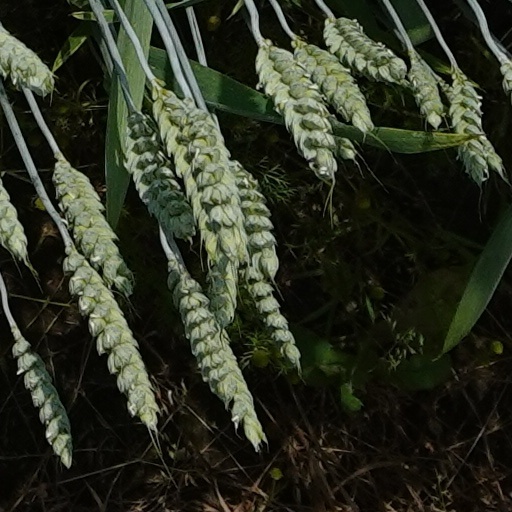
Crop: wheat